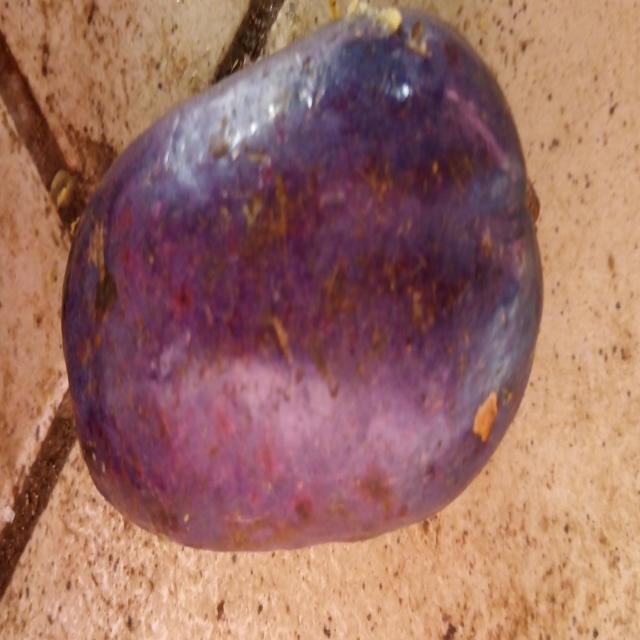
Plum grade: unaffected